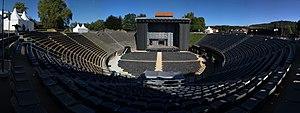
Arènes d'Avenches en configuration concert. Peter Gabriel septembre 2010
Avenches est une localité et une commune suisse du canton de Vaud, située dans le district de la Broye-Vully.